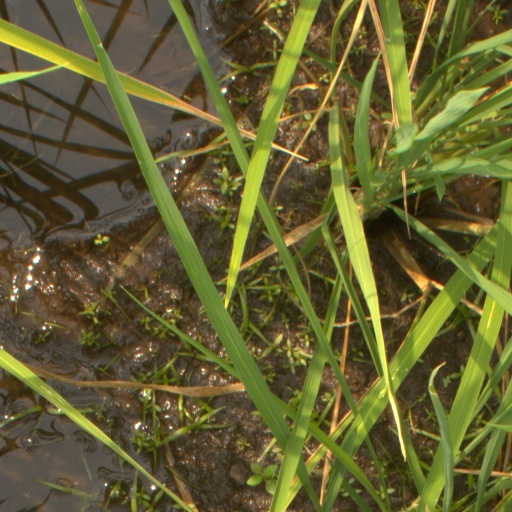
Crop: rice